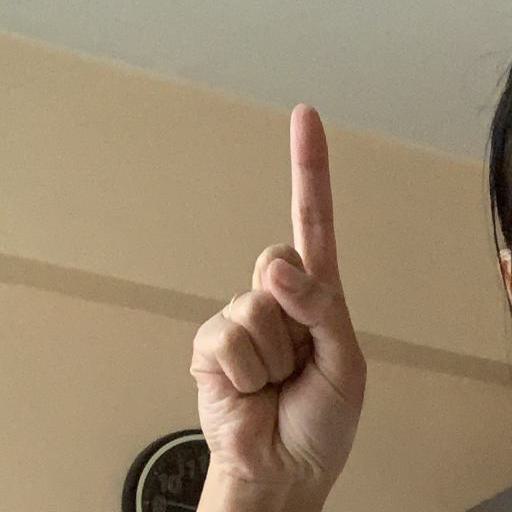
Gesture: one